Question: Please indicate a possible affordance area of cell_phone that can be used for holding
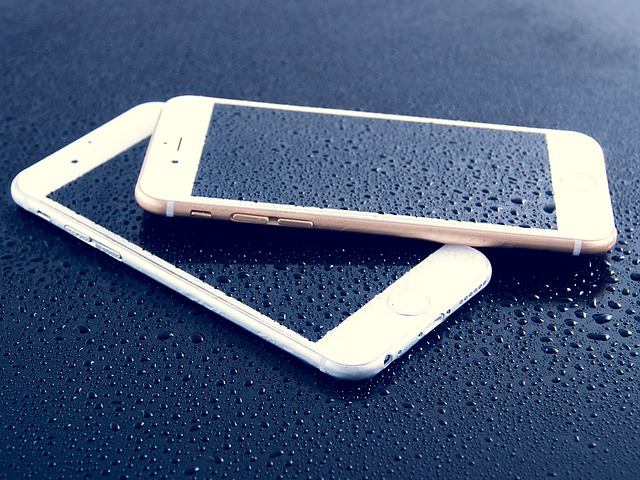
Answer: [0, 96, 503, 386]